Luminița Pișcoran

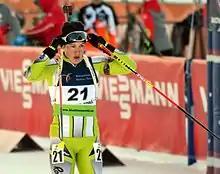
Luminița Pișcoran at the European Championships 2017

Luminița Pișcoran (born 14 March 1988) is a Romanian biathlete.